Kuamoʻo Moʻokini

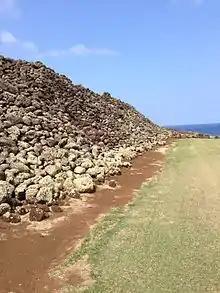
The Stone Wall of Mo'okini Heiau

Kuamoʻo Moʻokini (ca. 1100–1200) was a priest who made Hawaii's first heiau, Mo'okini Heiau, in the Big Island of Hawaii, United States, as a person who actually existed or was only in the legend.